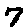
Label: 7